Posthumous (2014 film)

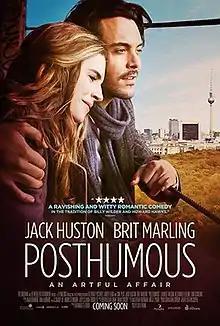
Film poster

Posthumous is a 2014 American-German film directed by Lulu Wang and starring Brit Marling and Jack Huston. It is Wang's directorial debut.